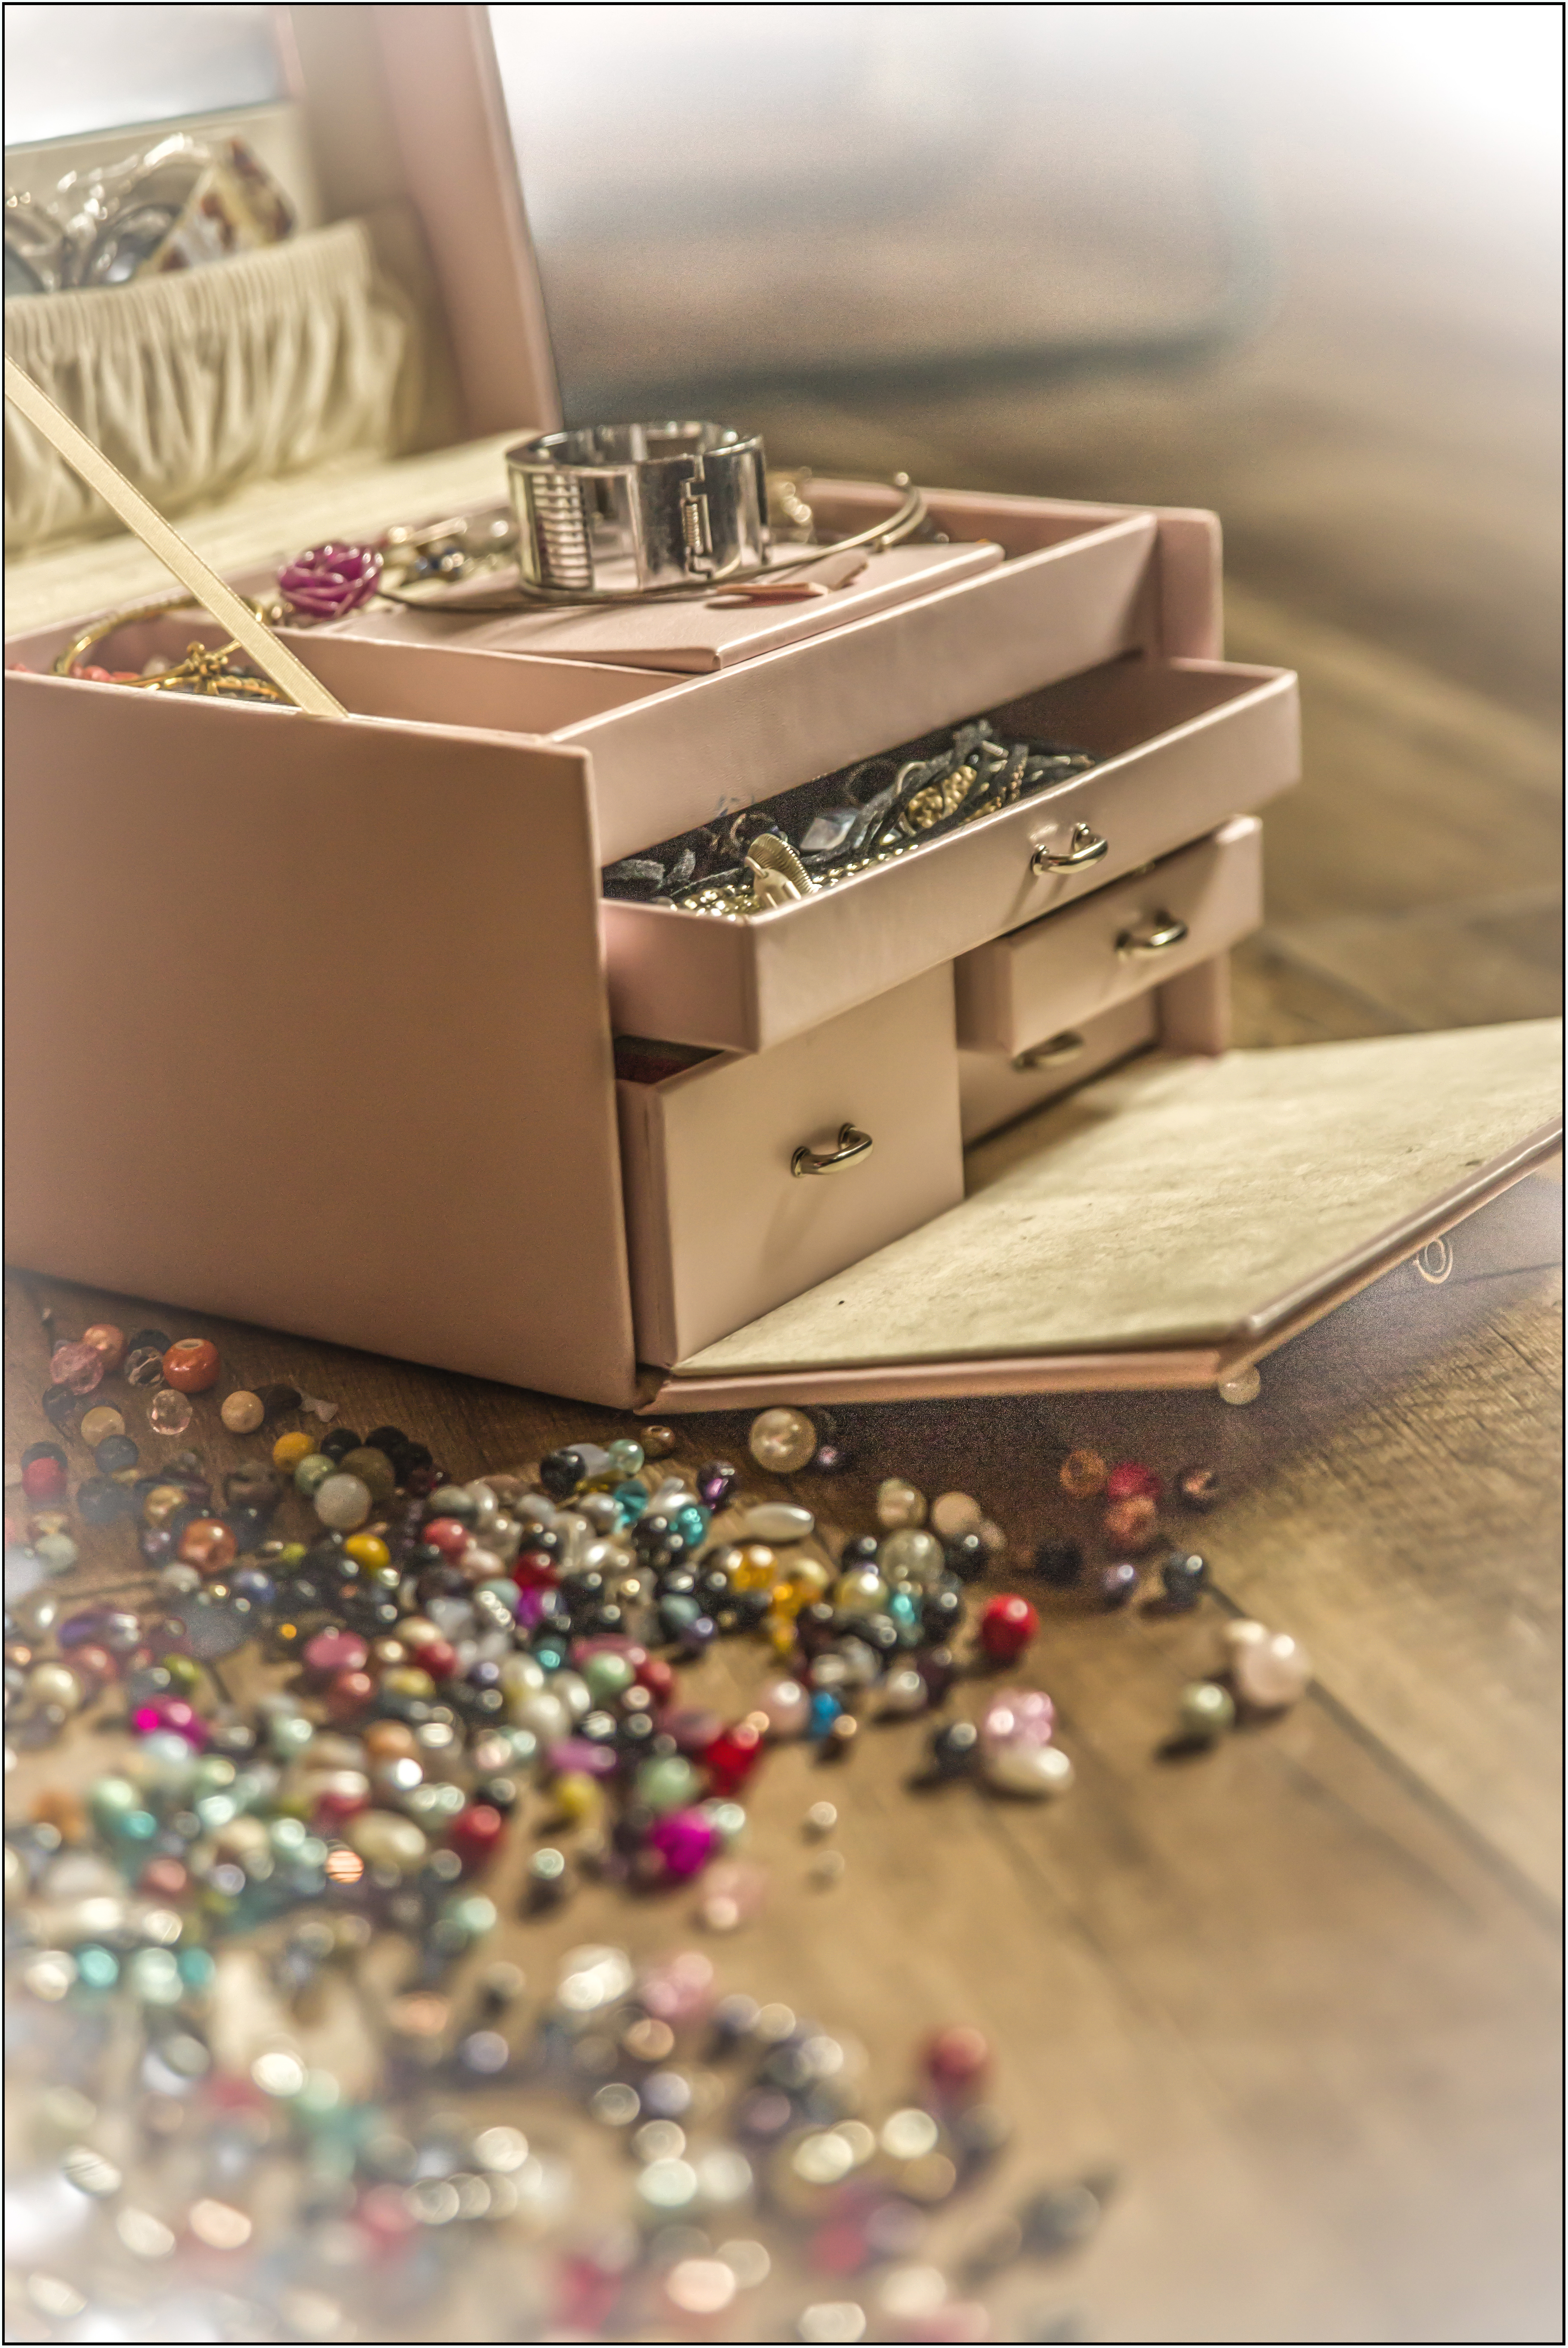
beautiful, jewel, secrets, gold, pearl, silver, pink, table, furniture, room, Material property, box, architecture, interior design, fashion accessory, drawer, beige, floor